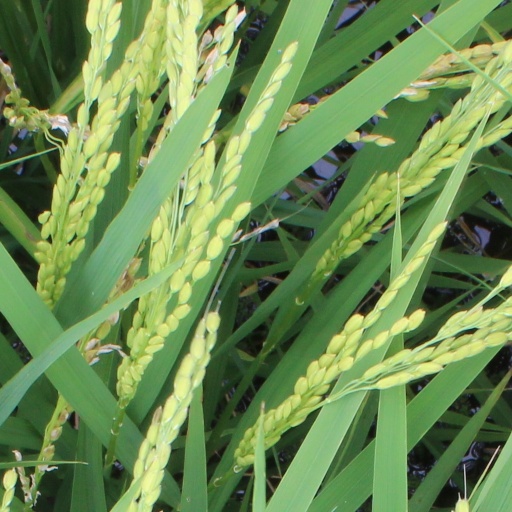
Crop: rice